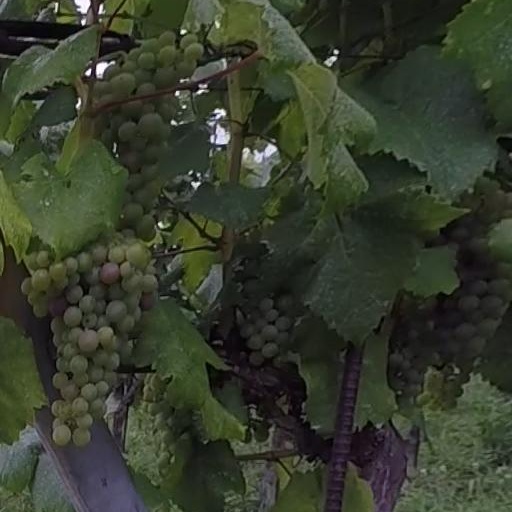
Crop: grape